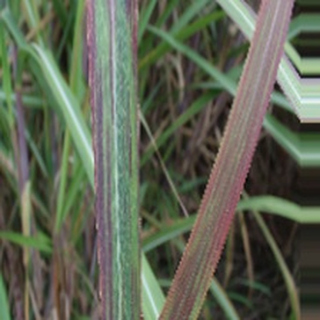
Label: sugarcane_bacterial_blight